Cardiff Town Hall

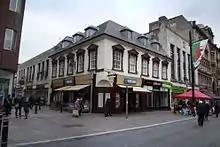
The site of the medieval town hall at the junction of High Street and St Mary Street

The gild hall was replaced by the second town hall in the 1330s. This structure, sometimes called the "town house", was built on land allocated by a charter of 1331, was located in the centre of what is now St Mary Street (at ), a site that Cardiff's town hall would occupy for the next 500 years. One of the crossroads at the town hall led down to the quay on what is now Westgate Street, another leading to St John's Church. The first meeting of the Cardiff Corporation in the building was held in 1338. Outside the town hall stood water pumps and the local stocks, which were present until the nineteenth century. Near the town hall stood a building which is believed to have been the vicarage for the old St Mary's Church. The martyr Rawlins White was commemorated by a plaque at the old town hall, but this was lost when the building was demolished in the 1740s.